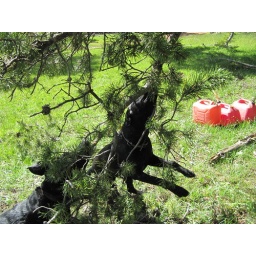
dogs kill tree limb in the big horns